Korean People's Army Air Force

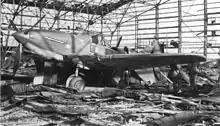
An abandoned NKPAF Ilyushin Il-10 captured by UN forces at Kimpo Airfield in September 1950.

During the first-ever strike by carrier-borne jet aircraft on July 3, 1950, VF-51, from USS "Valley Forge" CV-45, claimed the first kill by a naval jet when an F9F-3 Panther shot down a KPAF Yak-9P. On that day, many KPAF Yak-9Ps were caught on the ground scrambling, with many reportedly taking off towards each other. In the end, the Pyongyang, Pyongyang East and Onjong-Ni Airfields (which were targeted in the strike), were hit successfully while the KPAF lost many of their aircraft. At the same time, USAF B-29 Superfortresses, P-80Cs, F-51 Mustangs and A-26 Invaders began to attack ground targets inside North Korea, encountering very little resistance from the KPAF.